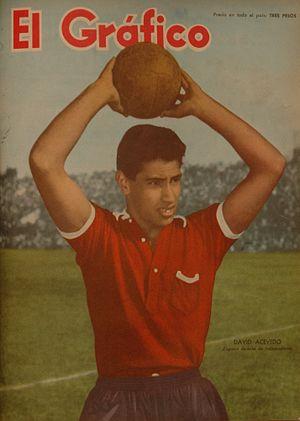
David Acevedo est un joueur de football international argentin, qui évoluait au poste de défenseur.